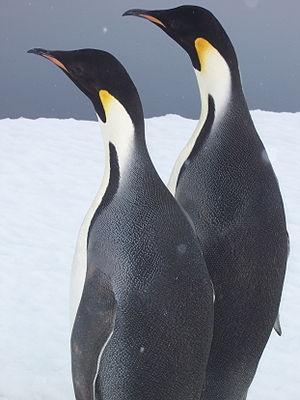
Couple de manchots empereurs. Photo prise à coté de la base française Dumont d'Urville en Antarctique.